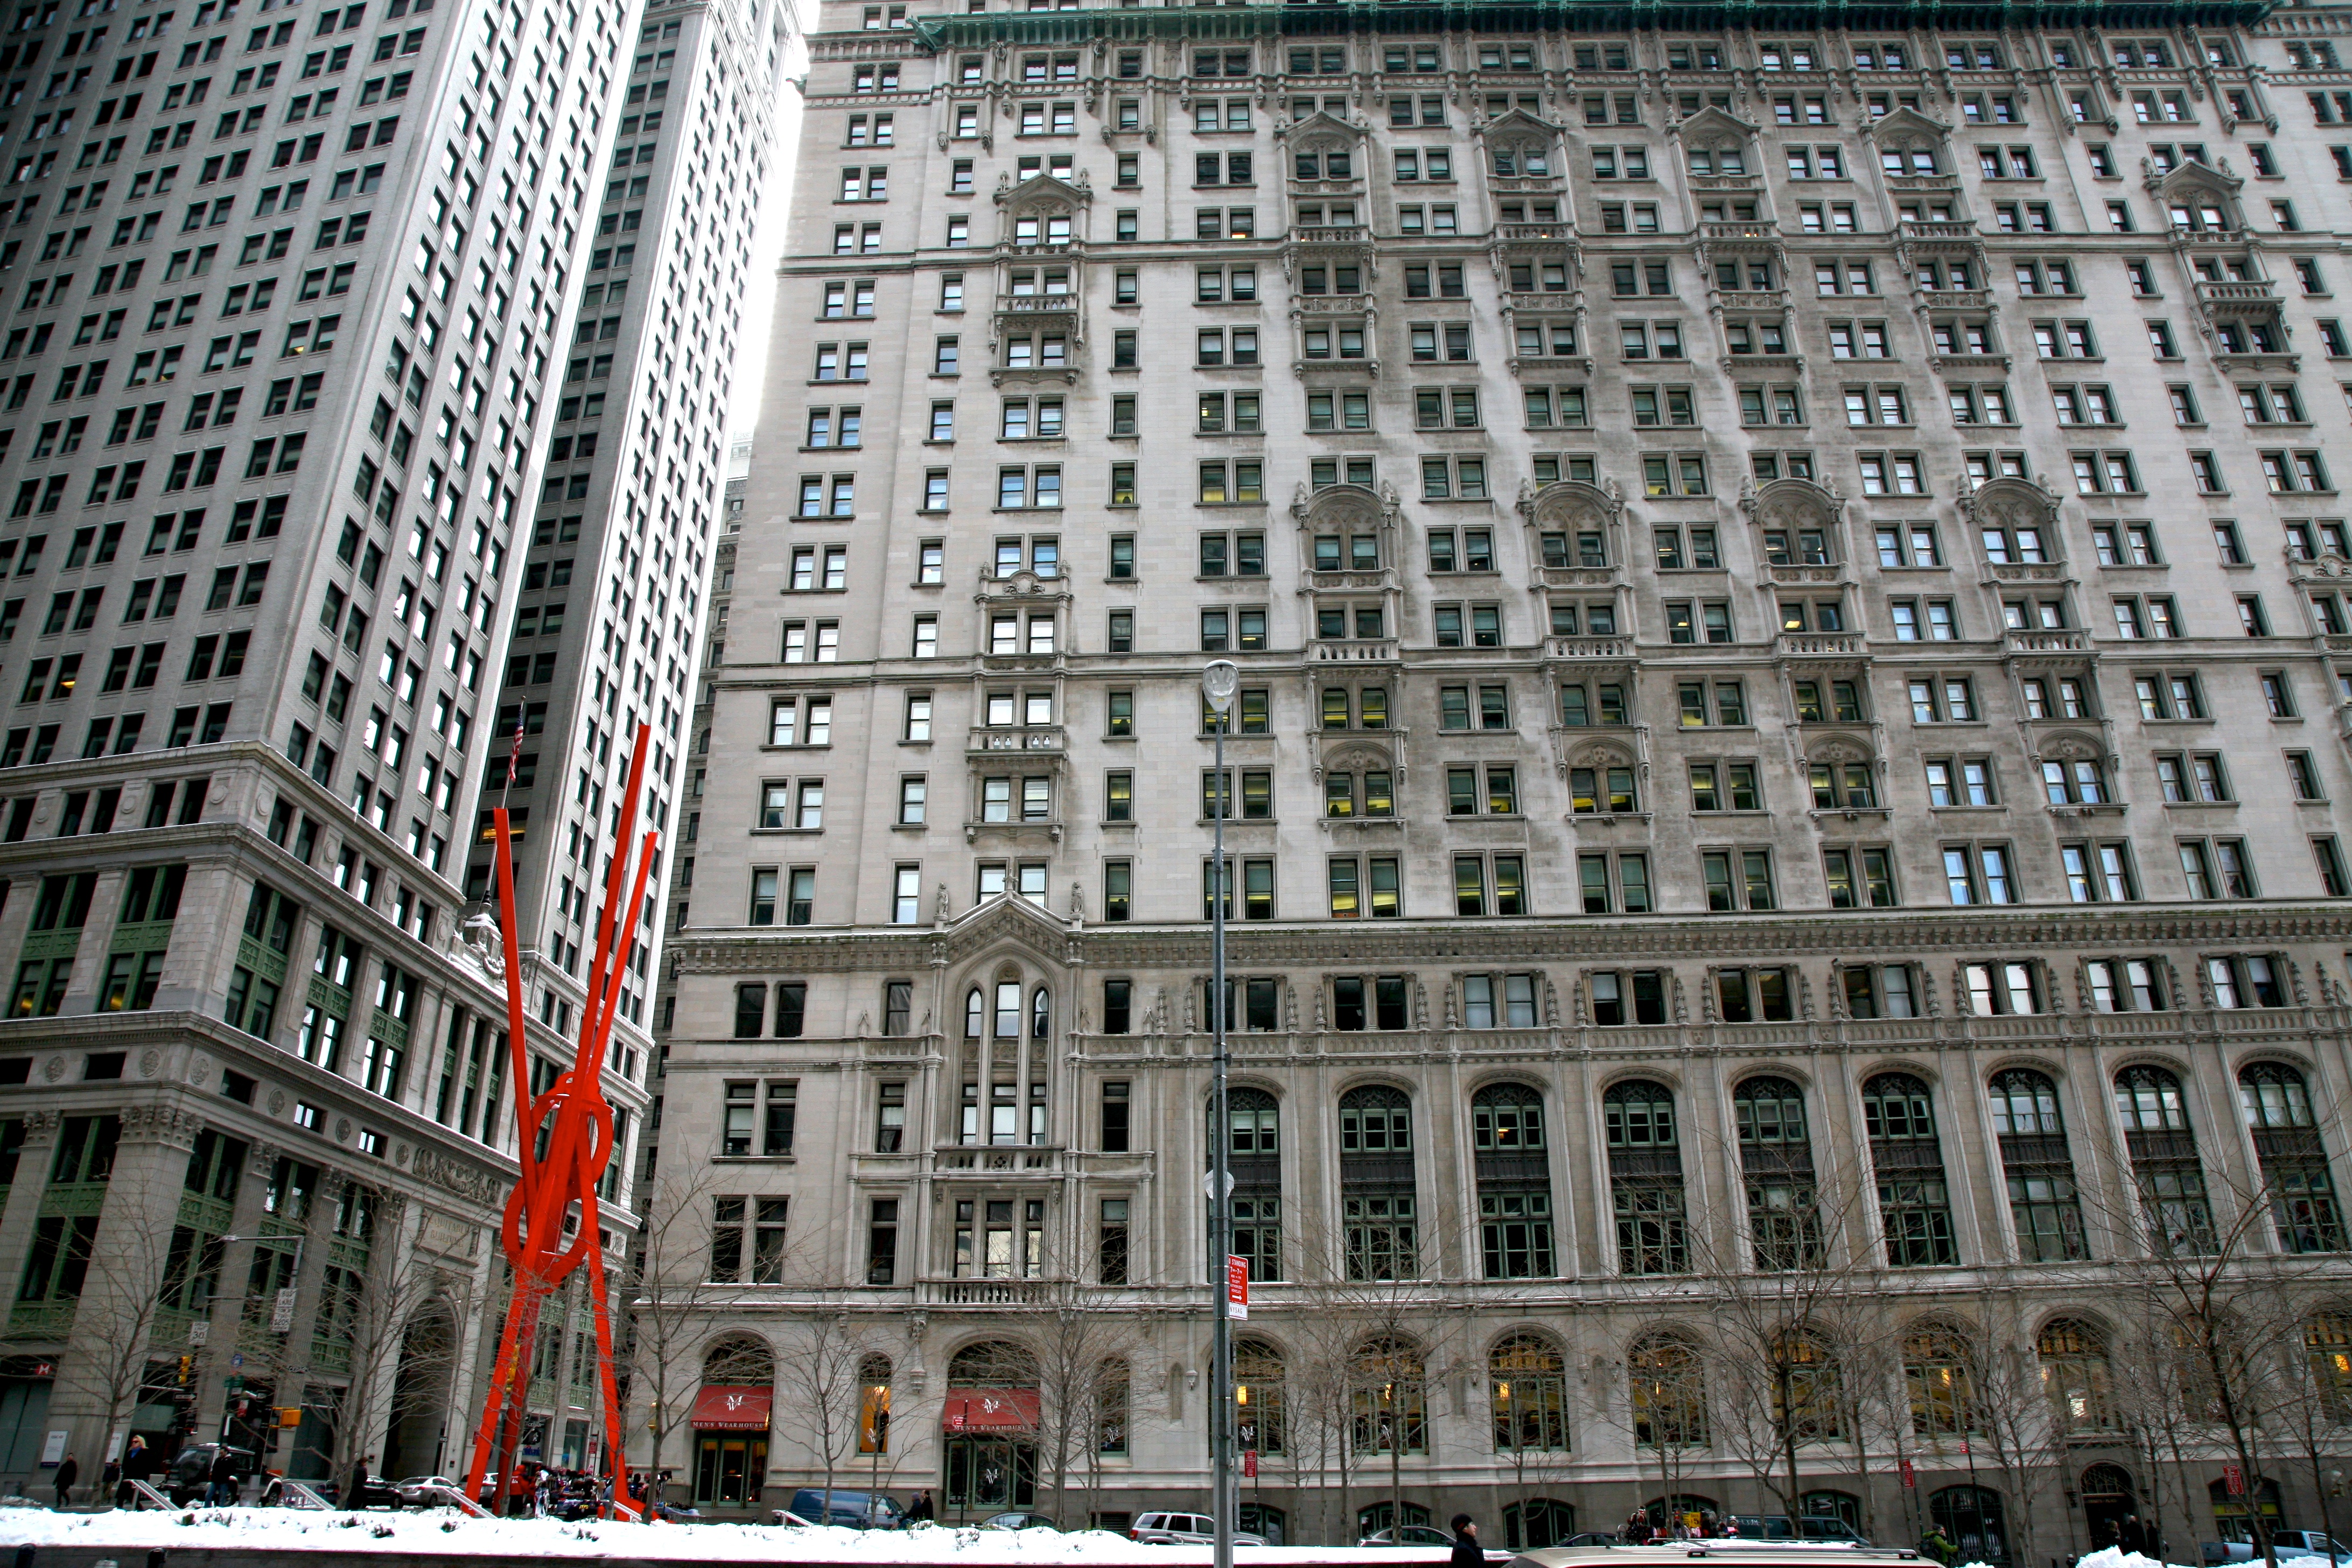
architecture, street, building, city, skyscraper, manhattan, cityscape, downtown, steel, nyc, plaza, canon, landmark, facade, tower block, sculpture, art, newyork, newyorkcity, ny, 5d, lowermanhattan, metropolis, condominium, ef24105mmf4lisusm, skycraper, financialdistrict, markdisuvero, joiedevivre, zuccottipark, neighbourhood, urban area, residential area, human settlement, metropolitan area